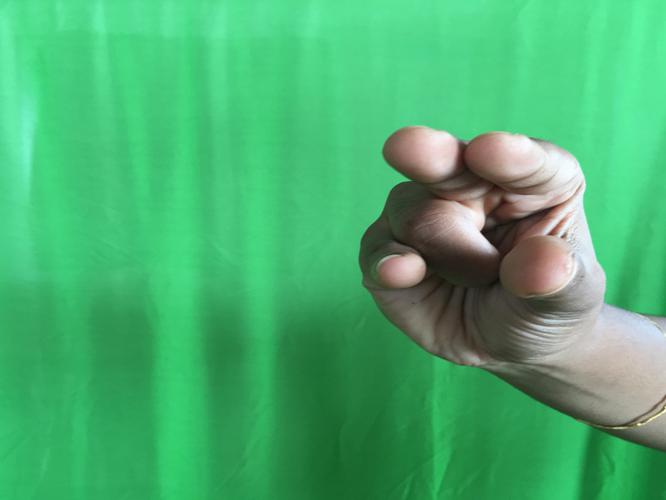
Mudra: Kangulam
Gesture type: single_hand